Kurt Welzl

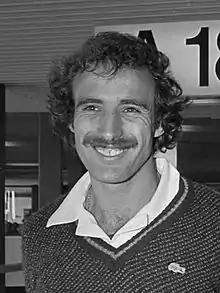
Welzl in 1980

Kurt Welzl (born 6 November 1954) is an Austrian former professional footballer who played as a striker. He scored 10 goals in 22 appearances for the Austria national team.